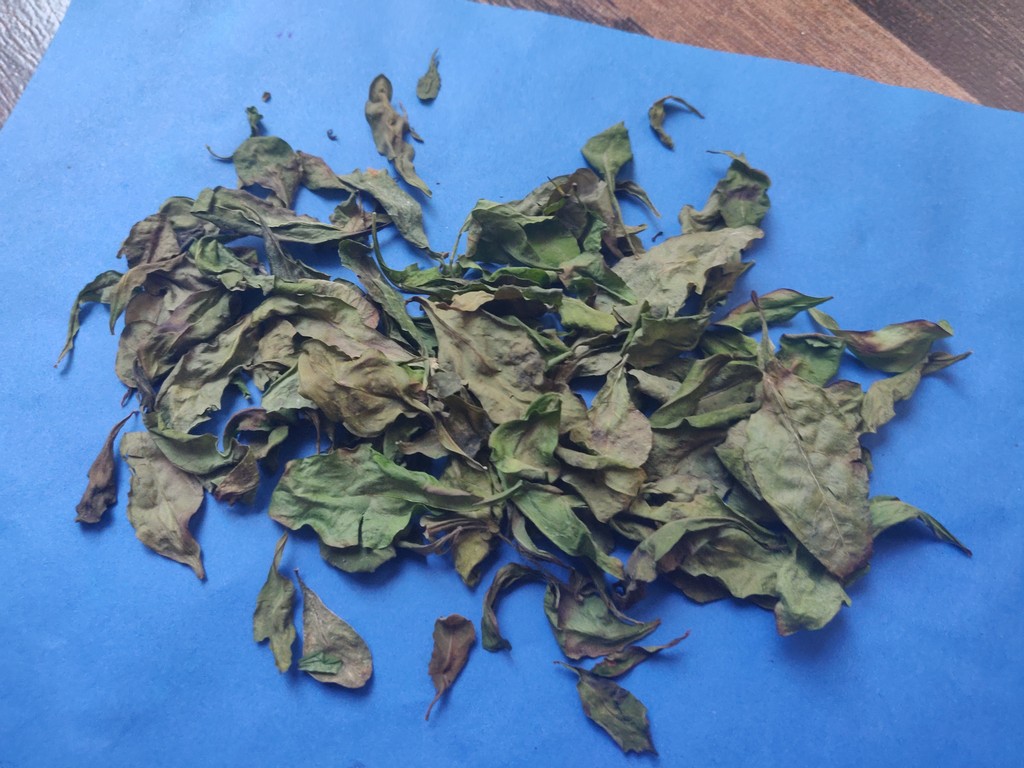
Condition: Dried
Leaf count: multiple
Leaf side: unknown